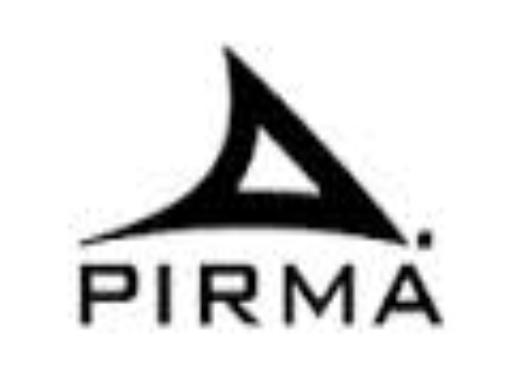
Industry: Clothes